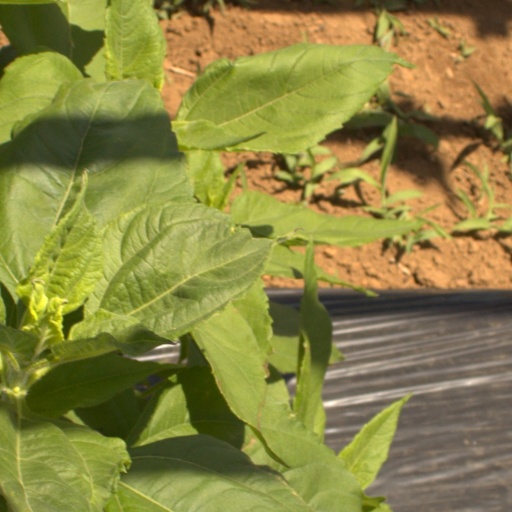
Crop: Jerusalem artichoke